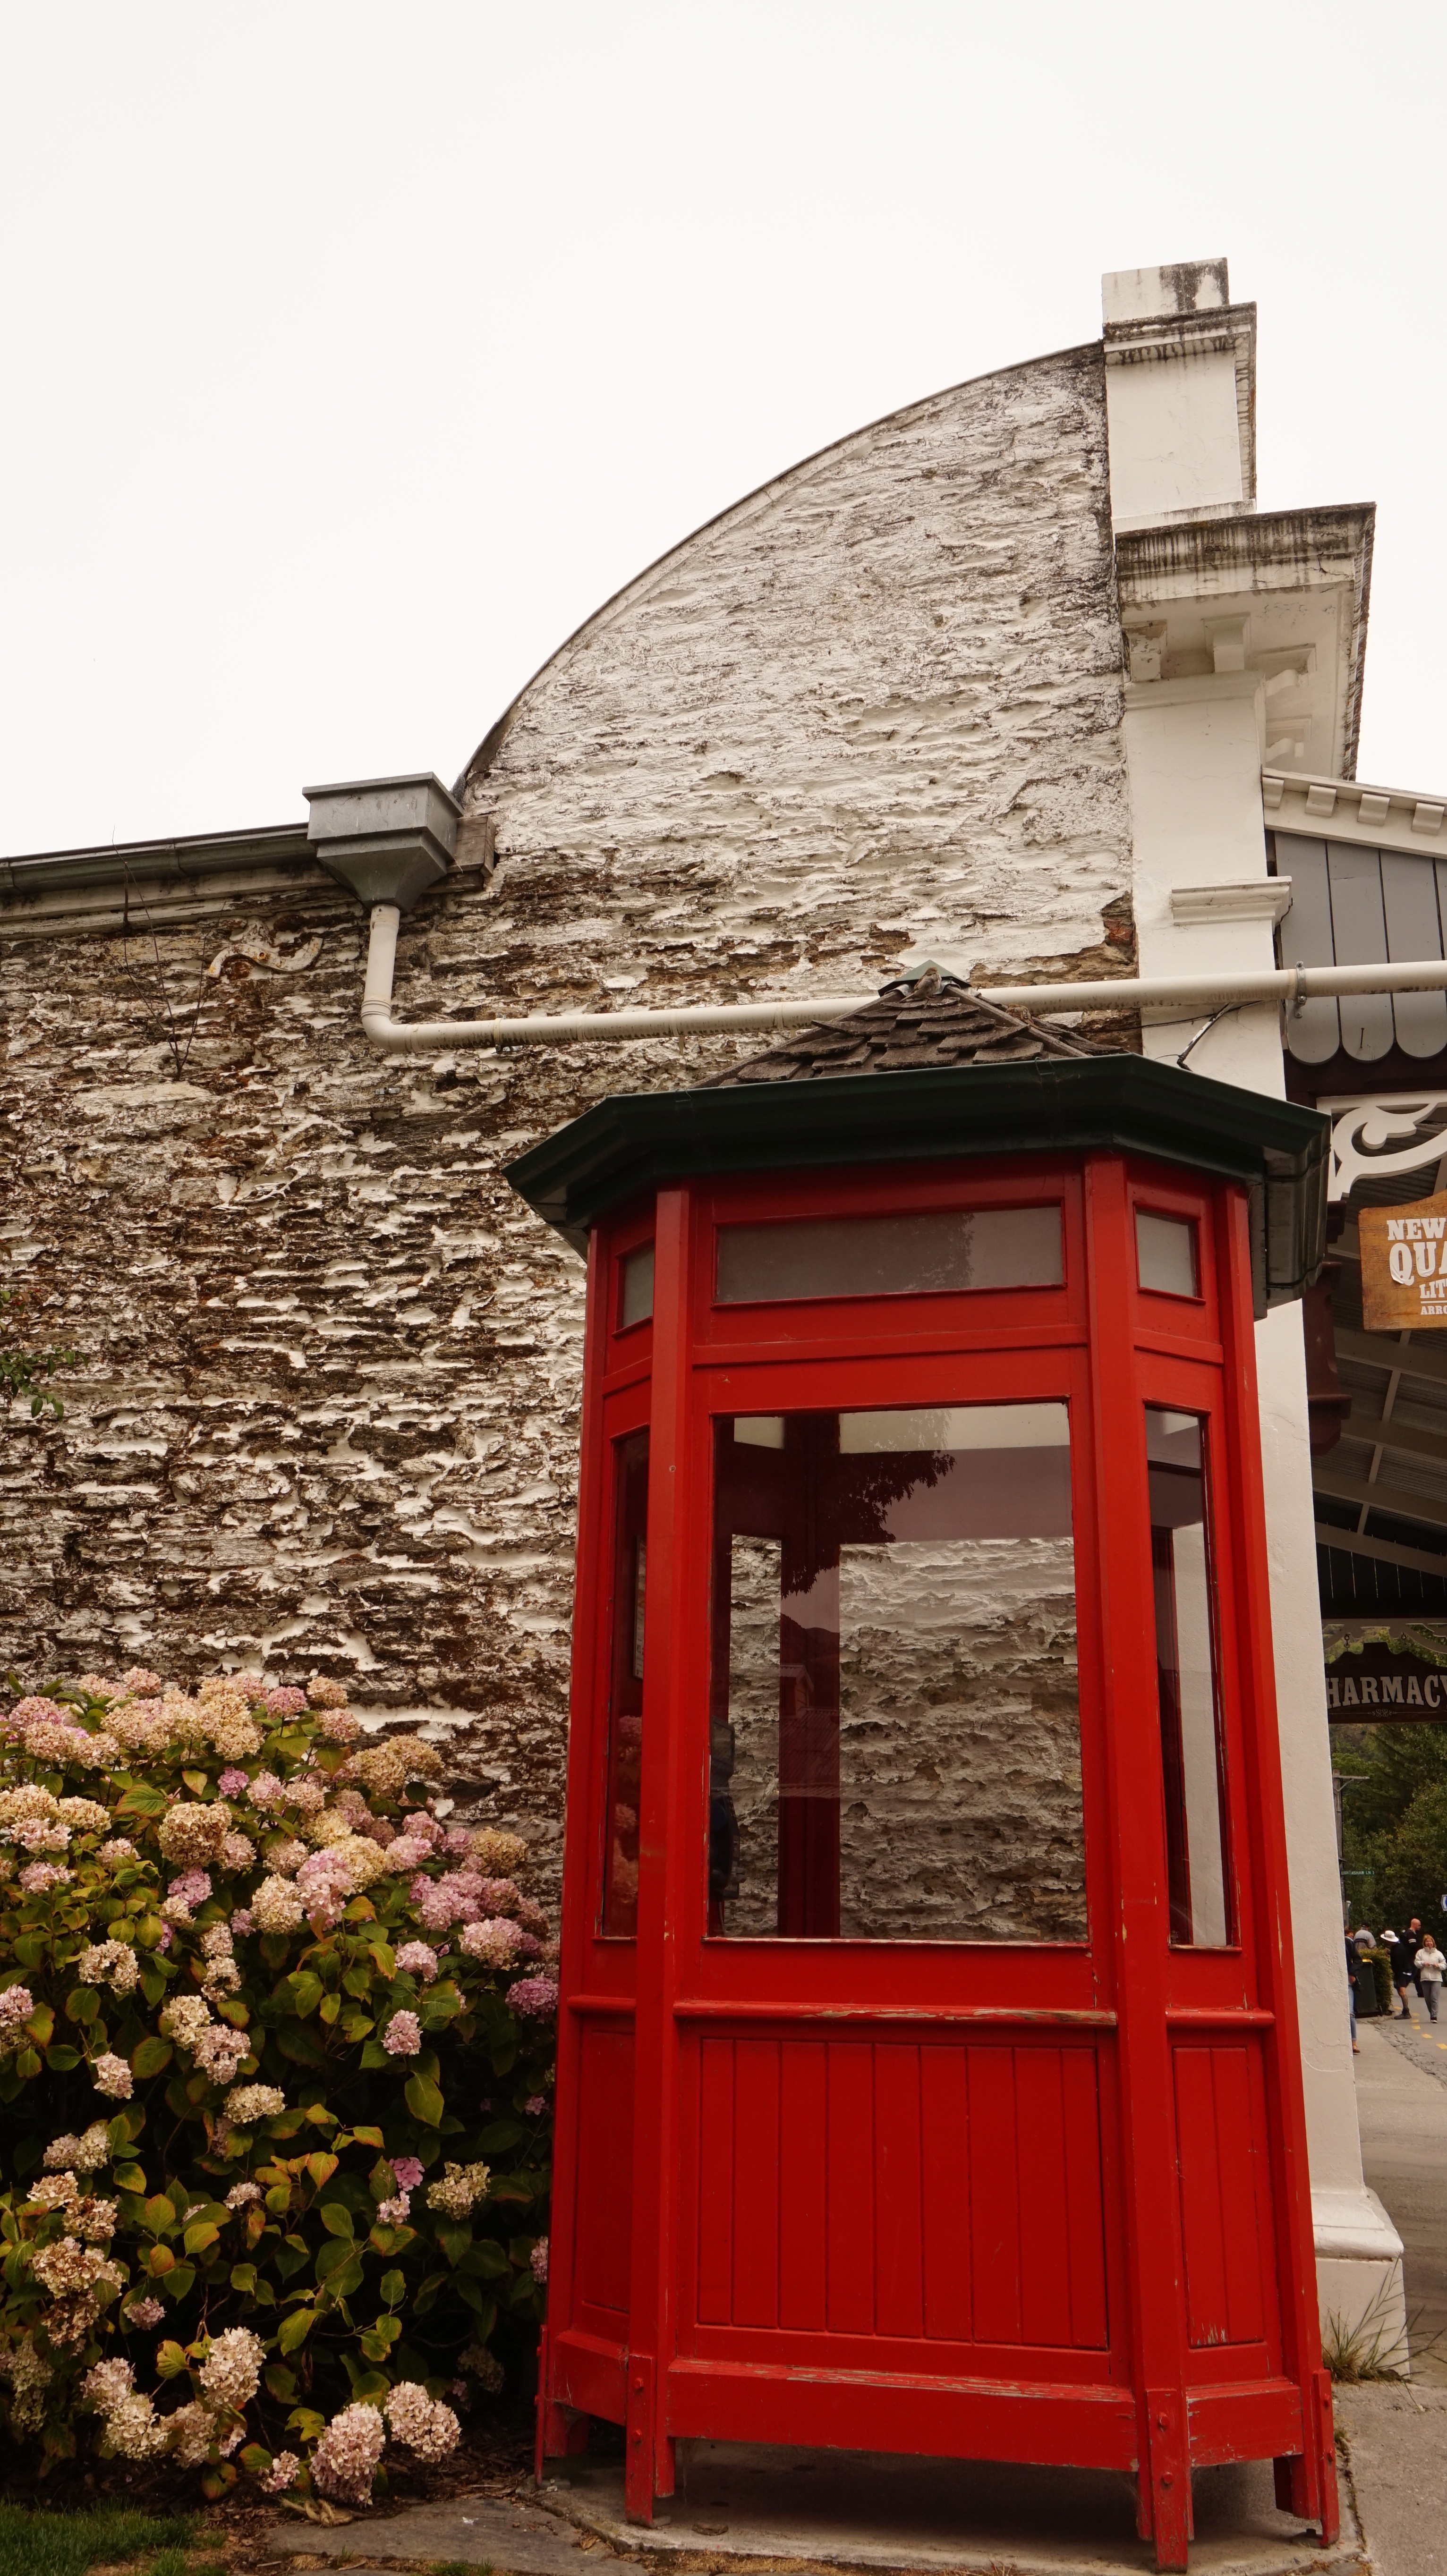
architecture, wood, house, window, home, wall, red, color, facade, outdoor structure